William Dacre, 5th Baron Dacre

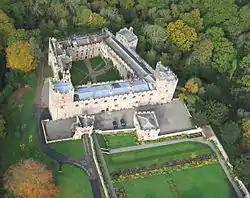
Naworth Castle, seat of the Dacre family

William Dacre, 5th Baron Dacre (1357–20 July 1398) was an English nobleman and soldier. He was born in 1357, son of Hugh Dacre, 4th Baron Dacre and his wife Ela Maxwell, daughter of Alexander Maxwell of Caerlaverock. He succeeded his father as Baron Dacre upon the latter's death in 1383.